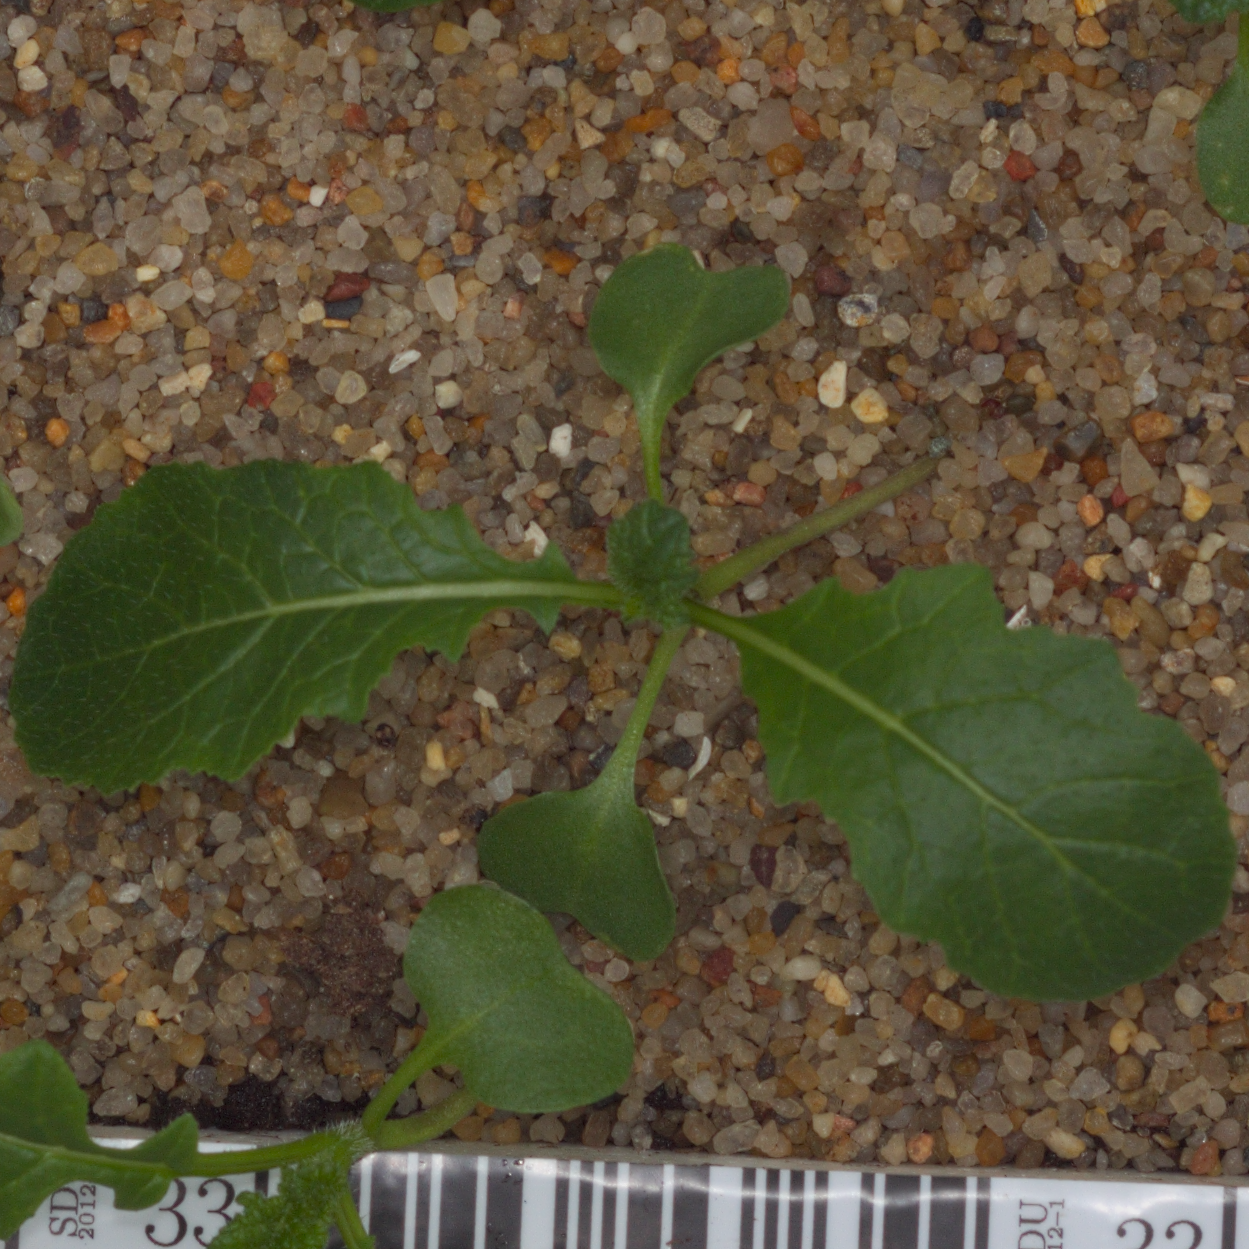
Label: charlock